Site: brandenburg
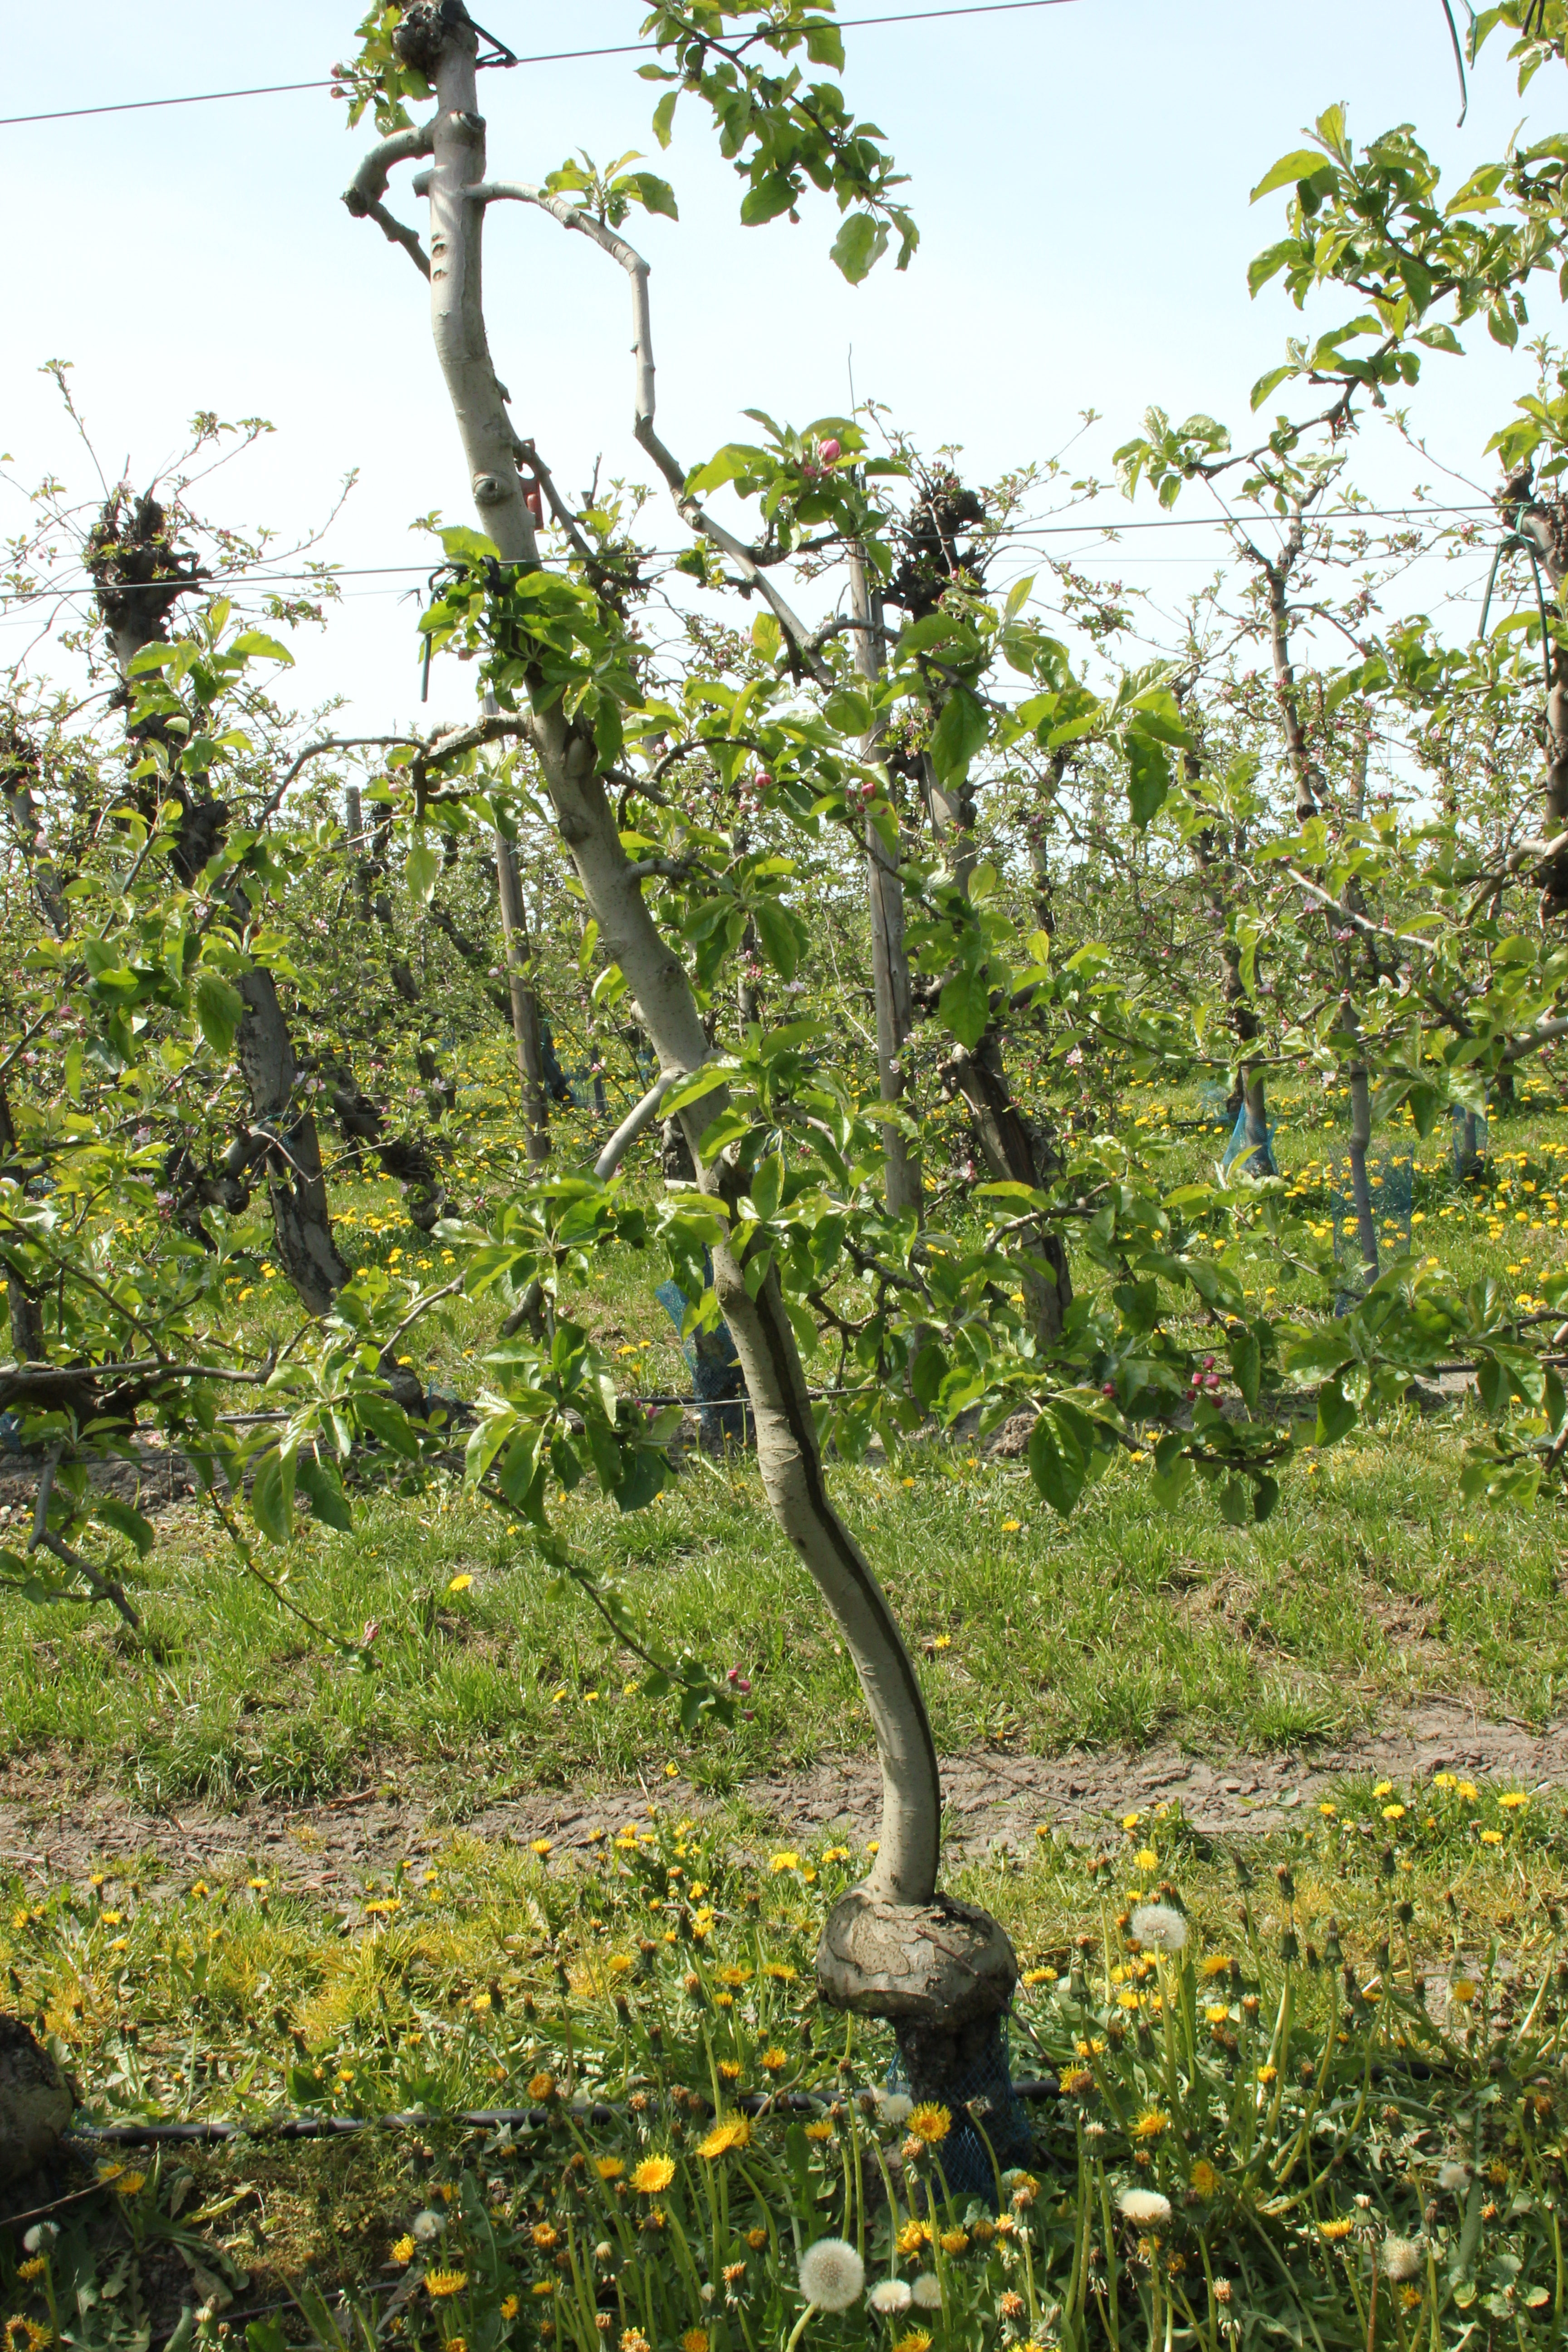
Growth stage (BBCH 60): Flowering